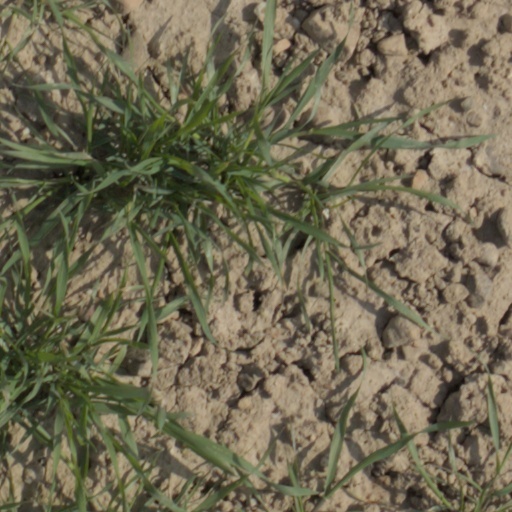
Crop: wheat